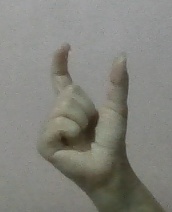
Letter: nun